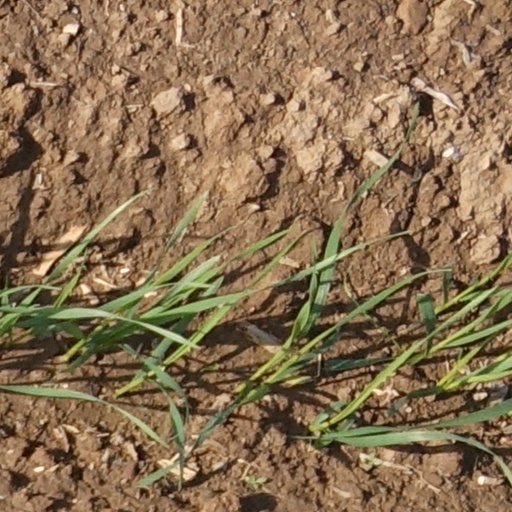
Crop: wheat